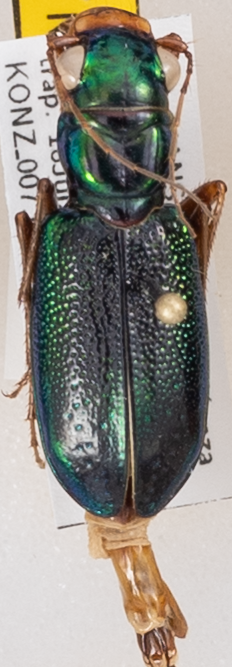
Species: Tetracha virginica
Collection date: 2022-07-18
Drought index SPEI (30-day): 0.63
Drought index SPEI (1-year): -0.1
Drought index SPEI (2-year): -0.142